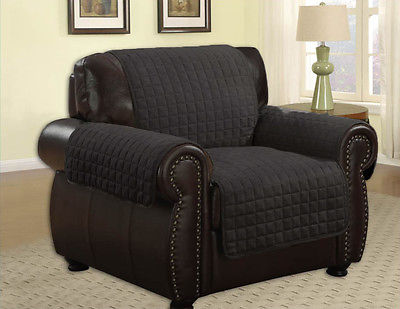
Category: sofa